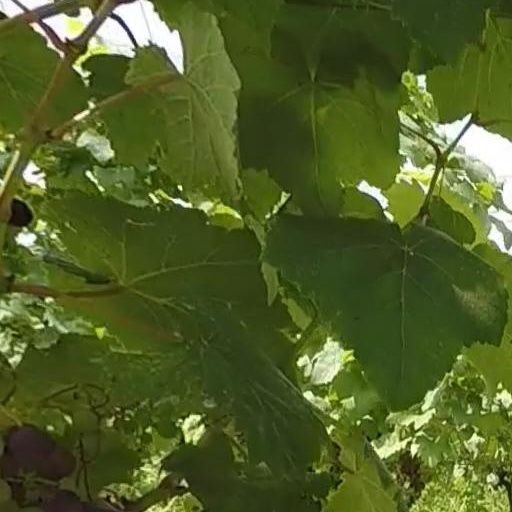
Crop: grape